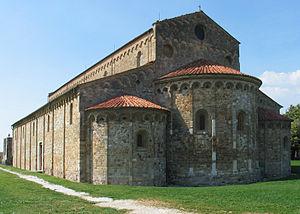
San Piero a Grado est une frazione de la commune de Pise dans la province de Pise de la région Toscane.